Luxembourg

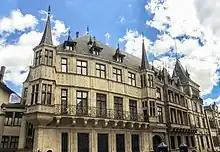
The Grand Ducal Palace in Luxembourg City, the official residence of the Grand Duke of Luxembourg

Legislative power is vested in the Chamber of Deputies, a unicameral legislature of sixty members, who are directly elected to five-year terms from four constituencies. A second body, the Council of State ("Conseil d'État"), composed of 21 ordinary citizens appointed by the grand duke, advises the Chamber of Deputies in the drafting of legislation.